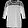
Label: Shirt